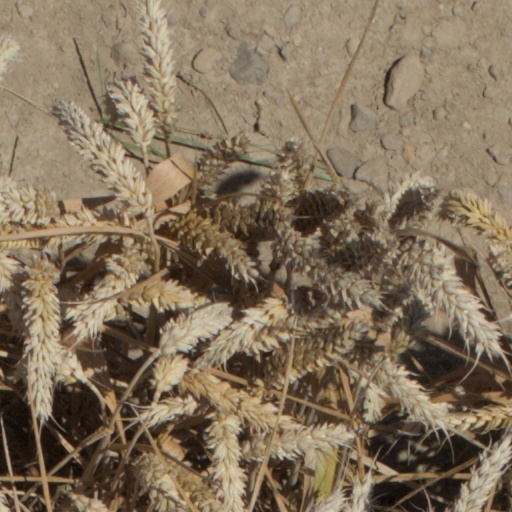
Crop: wheat